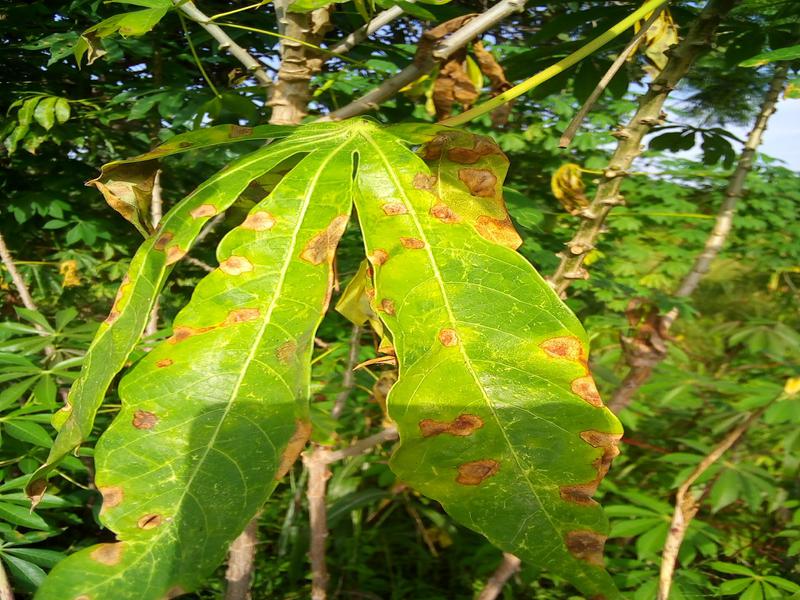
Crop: cassava
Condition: bacterial_blight